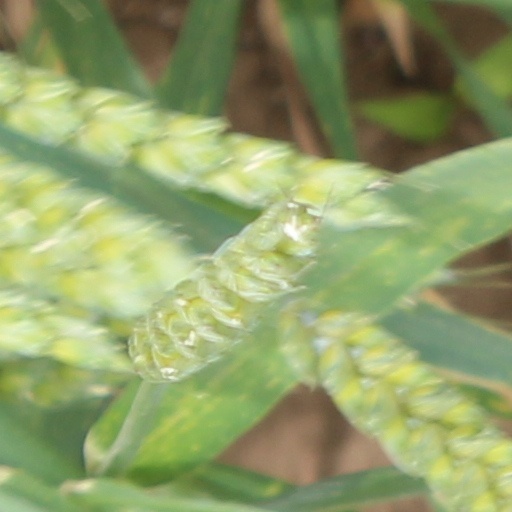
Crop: wheat